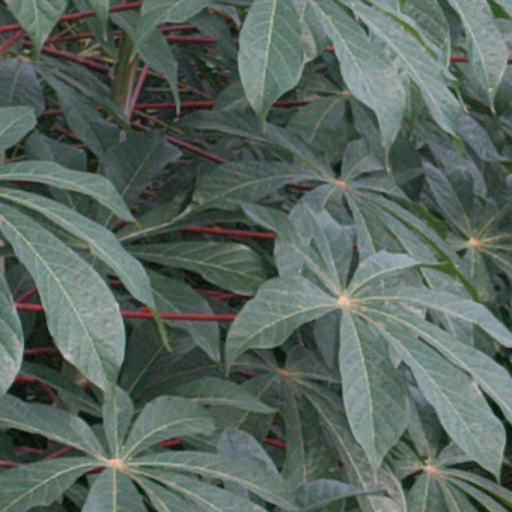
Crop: cassava